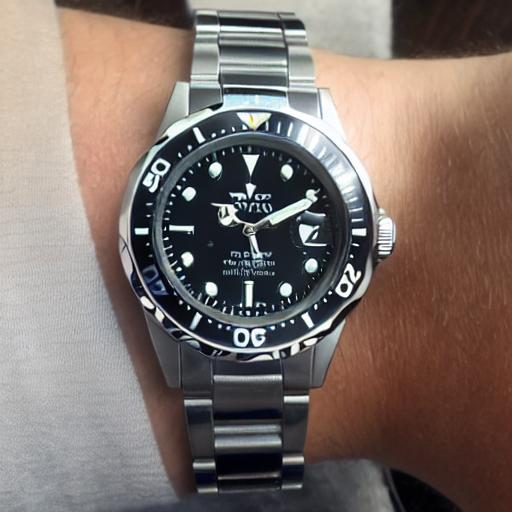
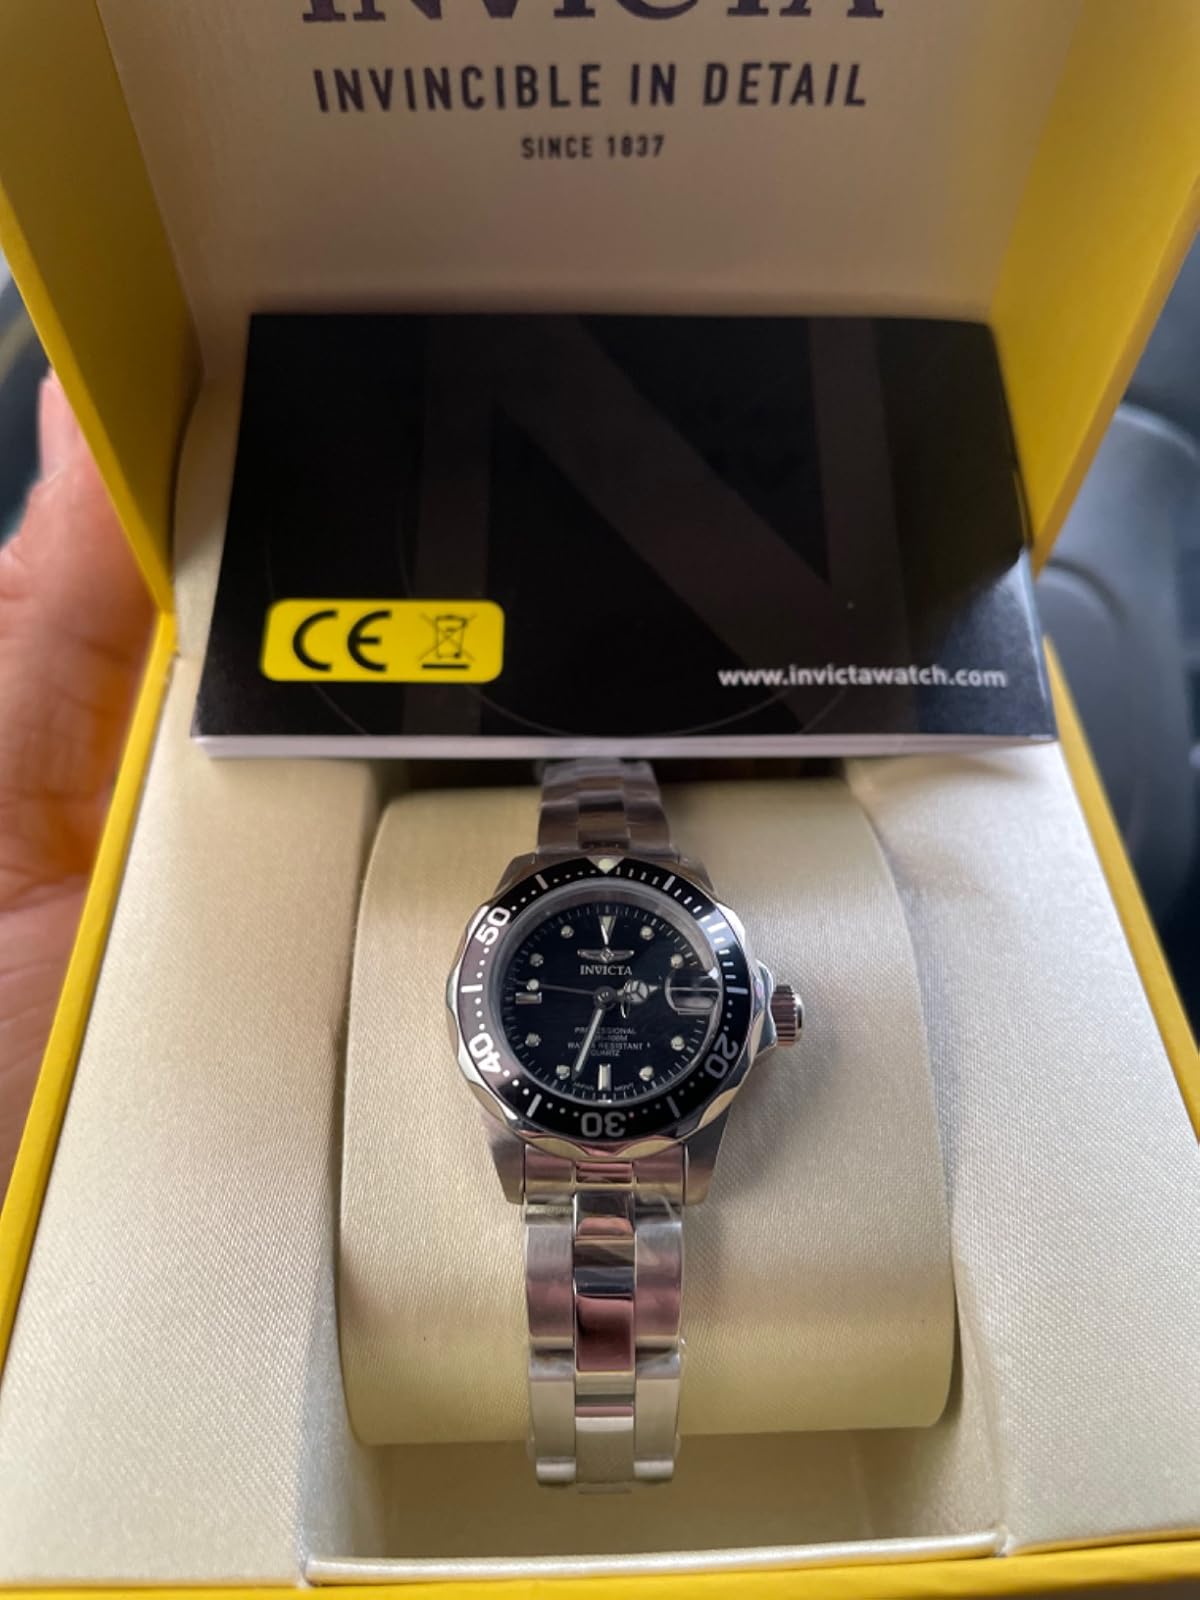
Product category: accessories_watch
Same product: no